2015 Bahrain Grand Prix

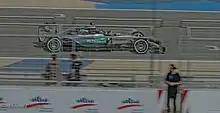
Nico Rosberg finished third for Mercedes.

On lap 34, both Hamilton and Vettel came in for their second and final planned stop, both equipping the medium tyre set. The undercut worked once more for the Ferrari, as Rosberg emerged behind Vettel one lap later. However, Vettel ran wide on the exit of the final corner on lap 36, letting Rosberg past and damaging his front wing, meaning he had to come into the pit lane for an unscheduled stop on the next lap, leaving him down in fifth position. His teammate Räikkönen made a second pit stop on lap 40, taking the softer and faster tyres, trying to catch the two Mercedes towards the end of the race. Fourteen laps before the finish, Räikkönen was fifteen seconds down on second-placed Rosberg, but closing by more than a second per lap. With the Mercedes in front having to make their way through backmarkers, Räikkönen was able to cut down the gap even faster, reaching Rosberg with three laps of the race to go. Rosberg, suffering from brake overheating over the entire course of the race, outbraked himself at turn one on lap 56, which allowed Räikkönen to take second place from him. The other Mercedes of Hamilton had brake problems as well towards the end, but was able to control the gap to the Ferrari to take his third victory of the season.